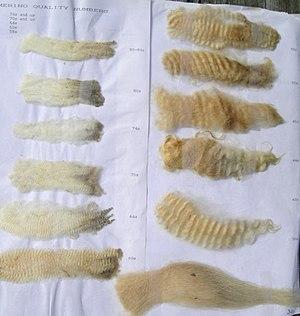
Beige qualifie la laine naturelle ou toute étoffe qui n'a reçu ni teinture, ni blanchiment.